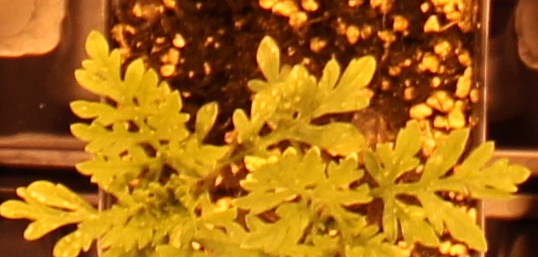
Label: Ragweed